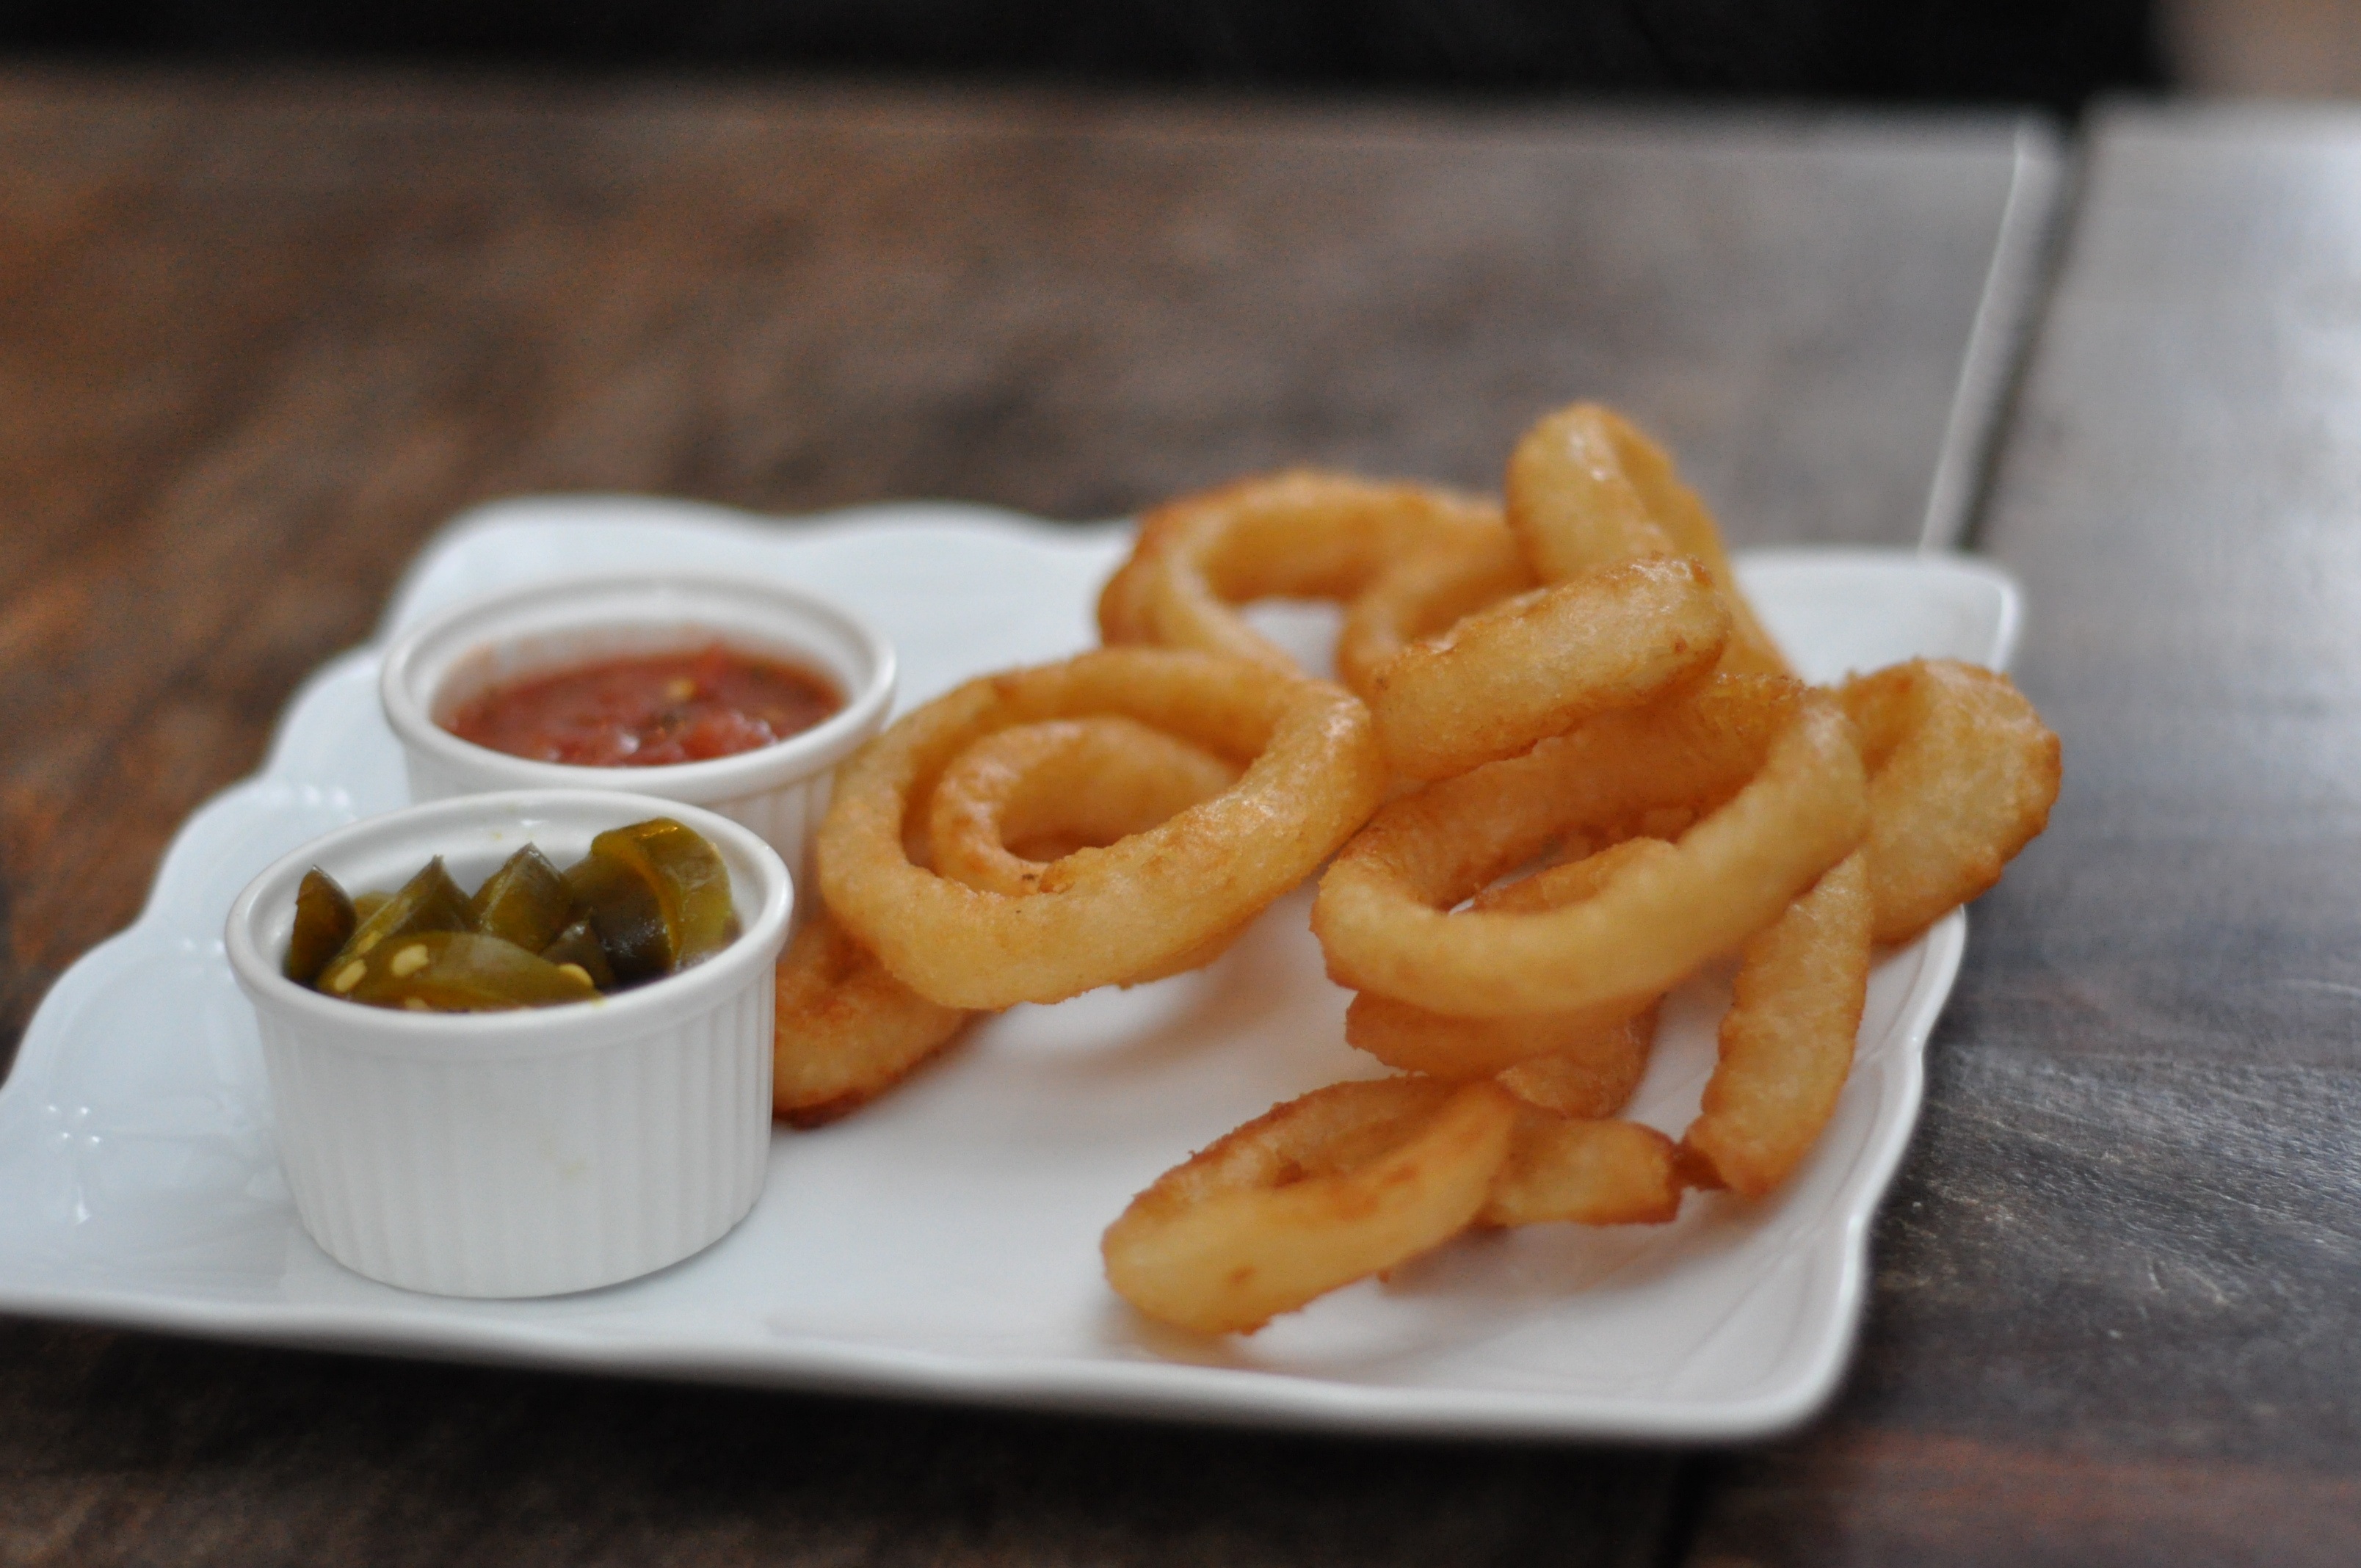
dish, food, produce, vegetable, seafood, fast food, cuisine, fried, french fries, junk food, side dish, onion rings, onion ring, fried foods, snack food, fried food